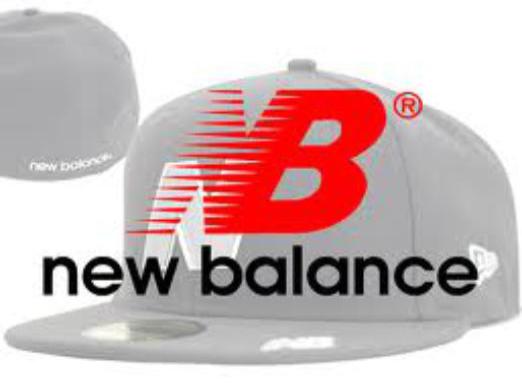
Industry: Clothes